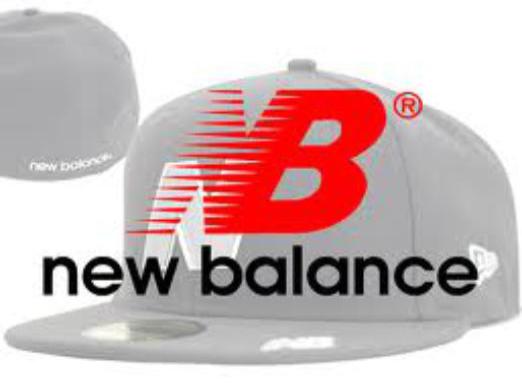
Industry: Clothes